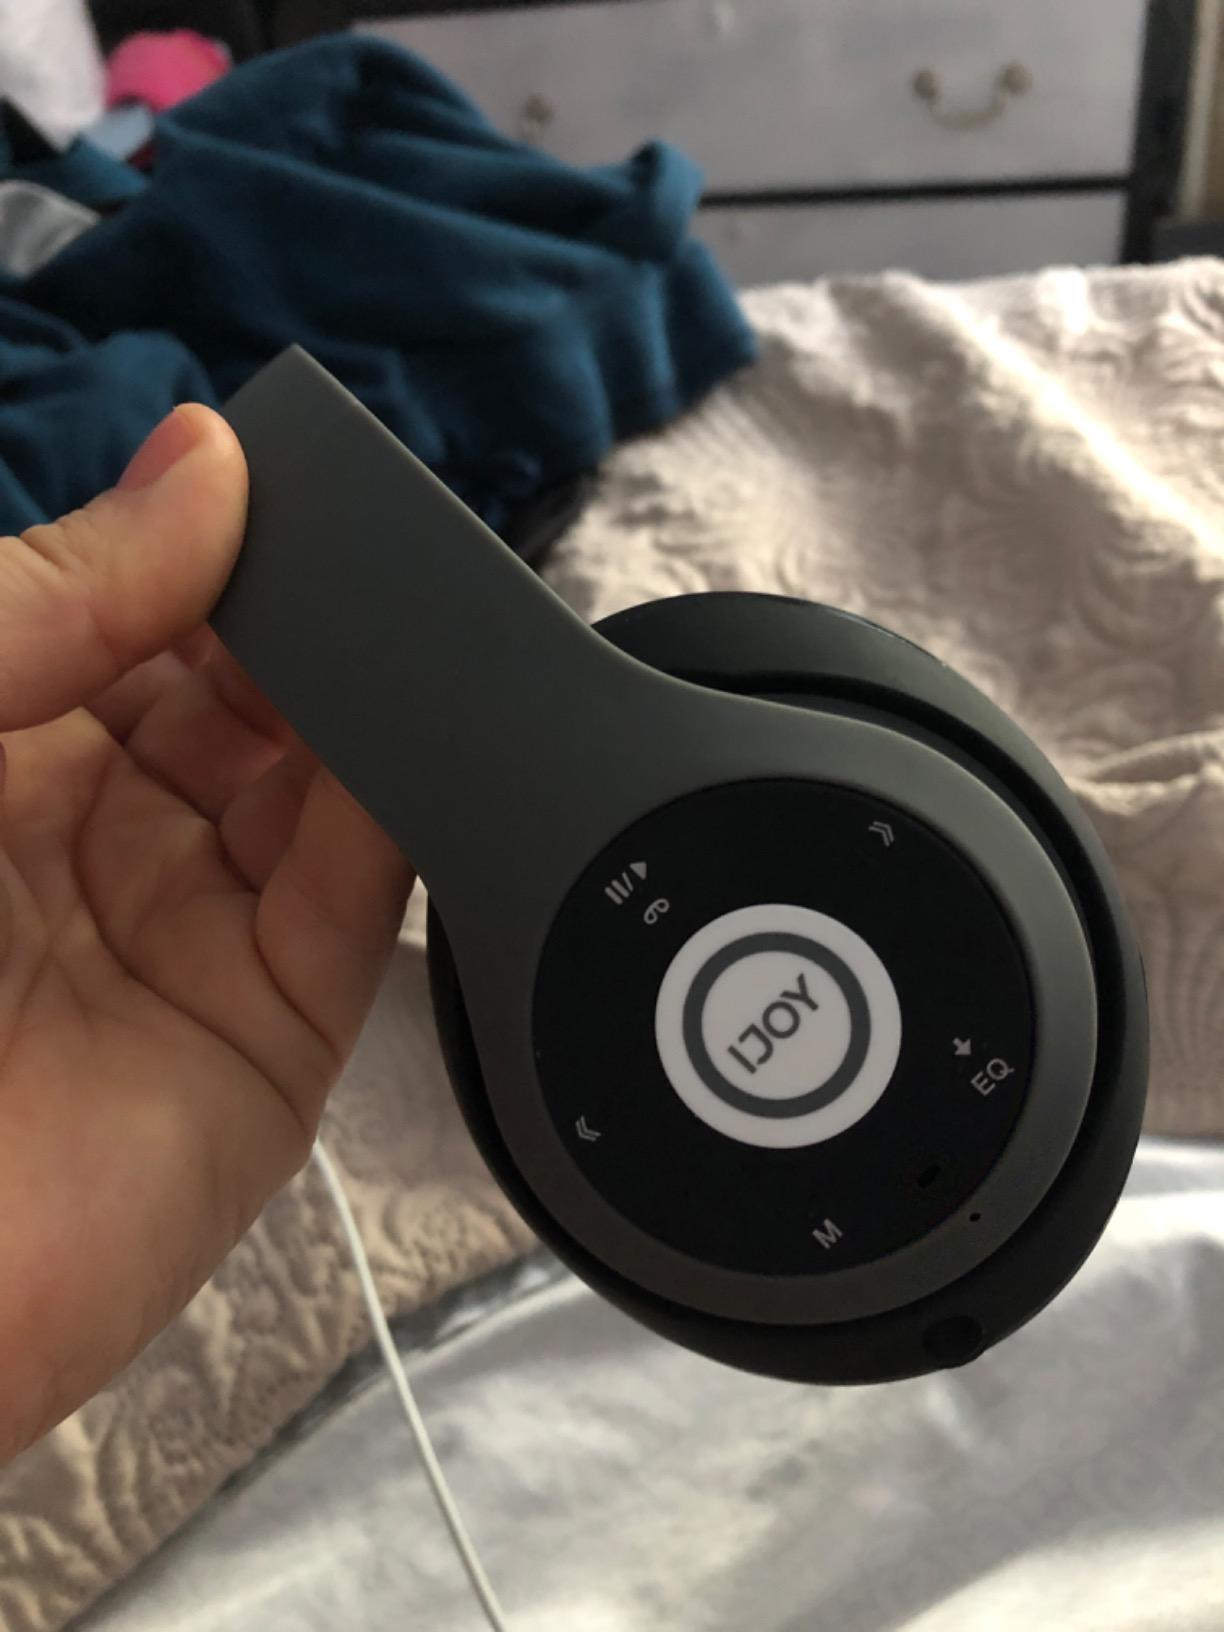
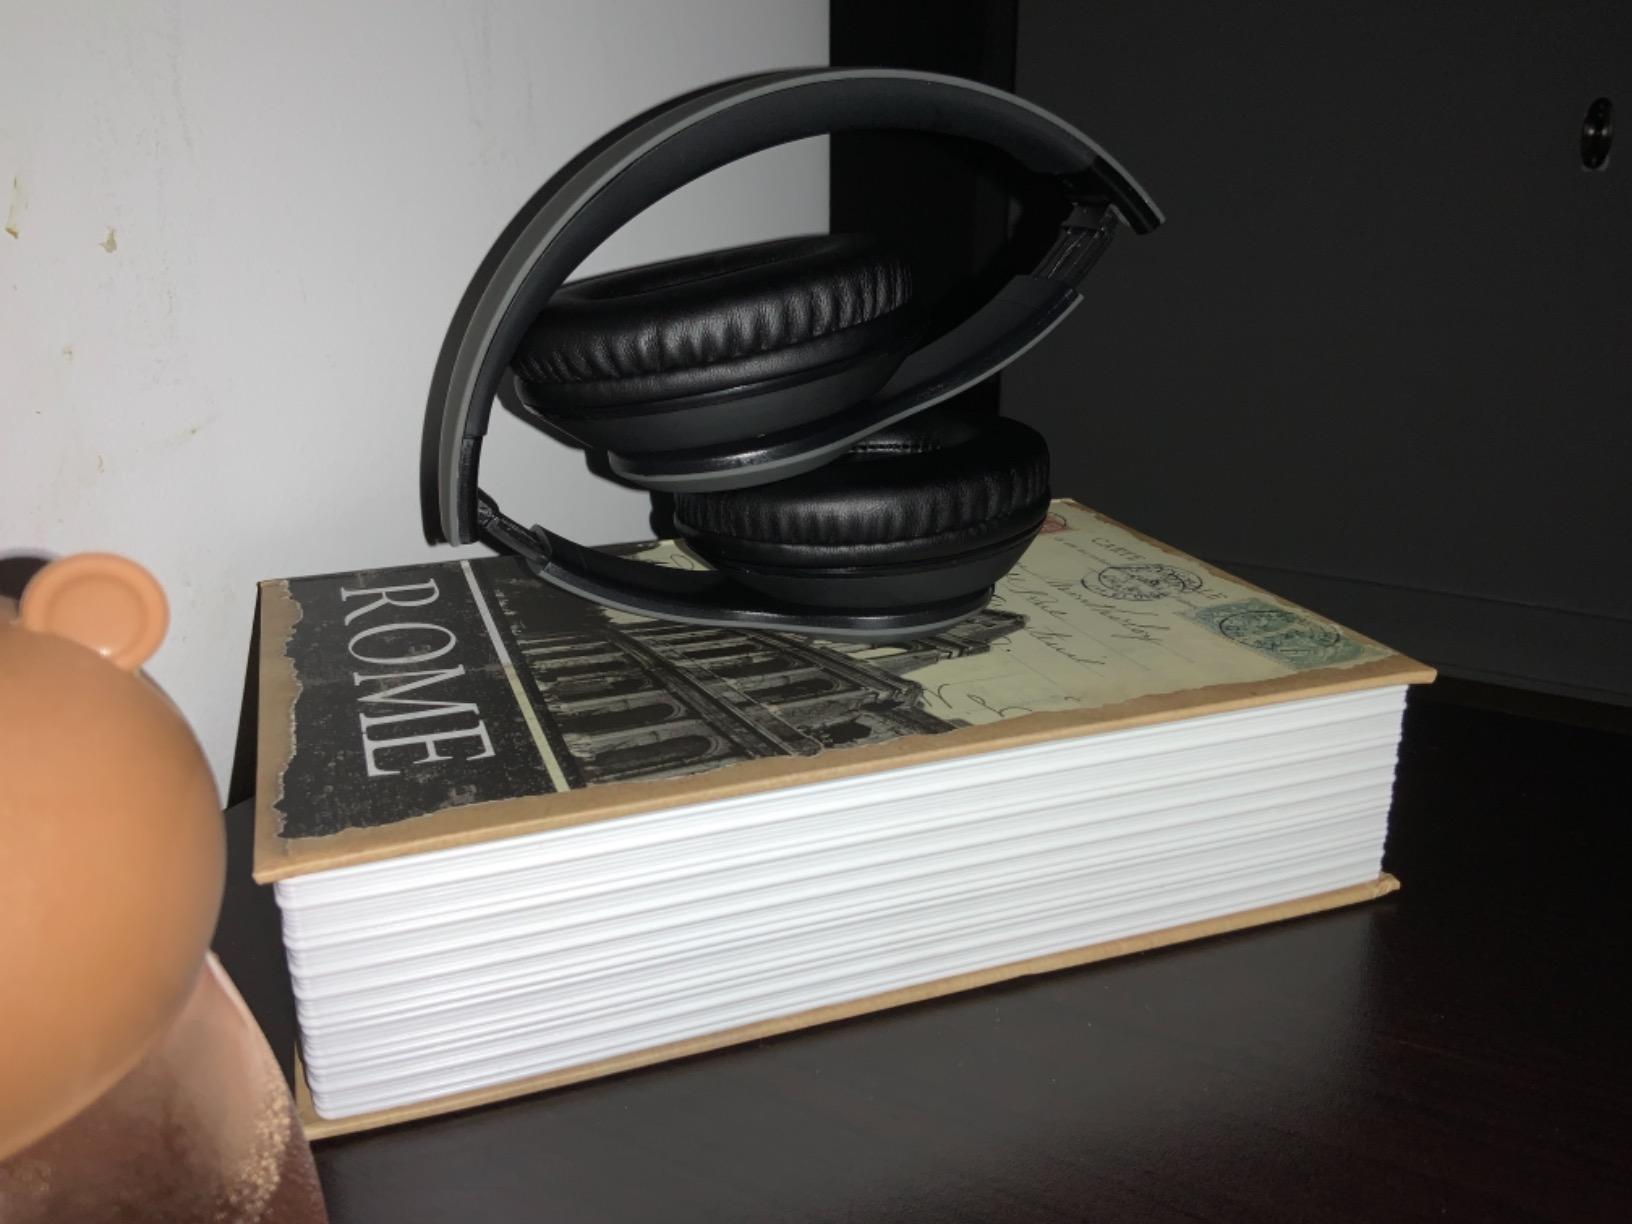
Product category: headphones
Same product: yes